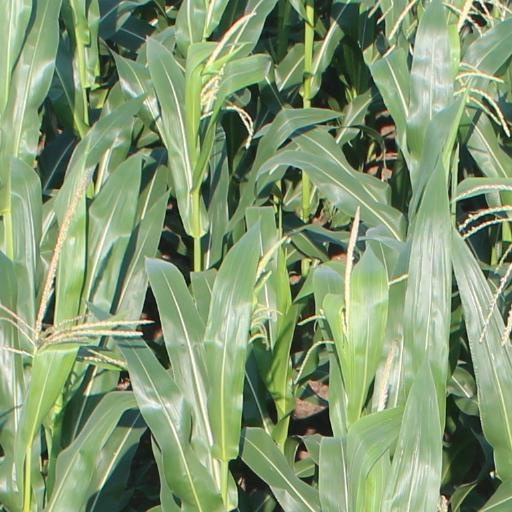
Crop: maize; corn